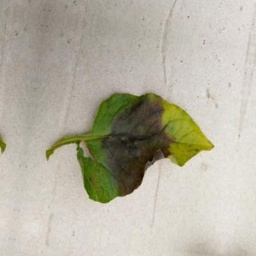
Etiqueta: Late Blight